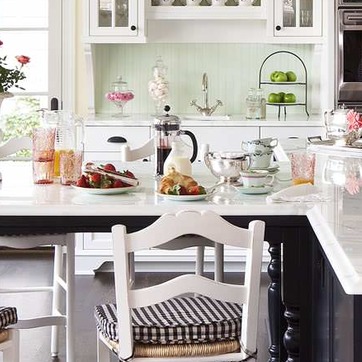
Material: food